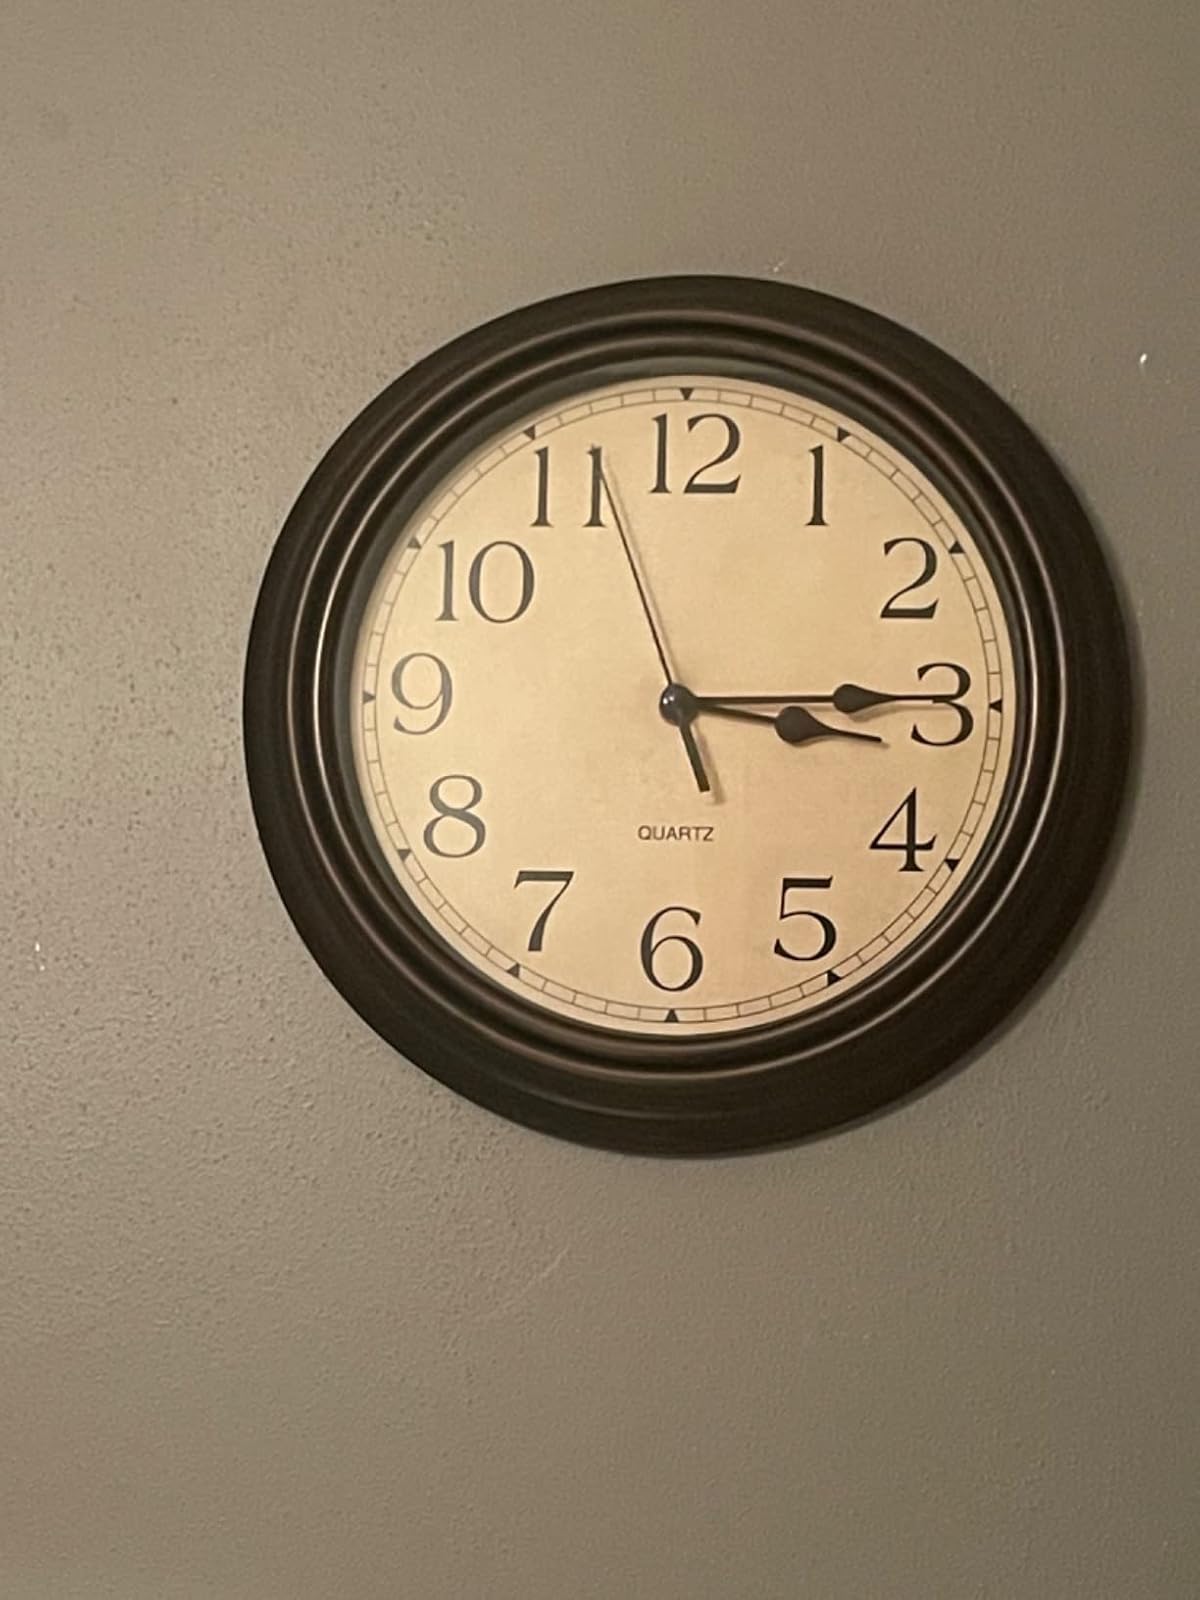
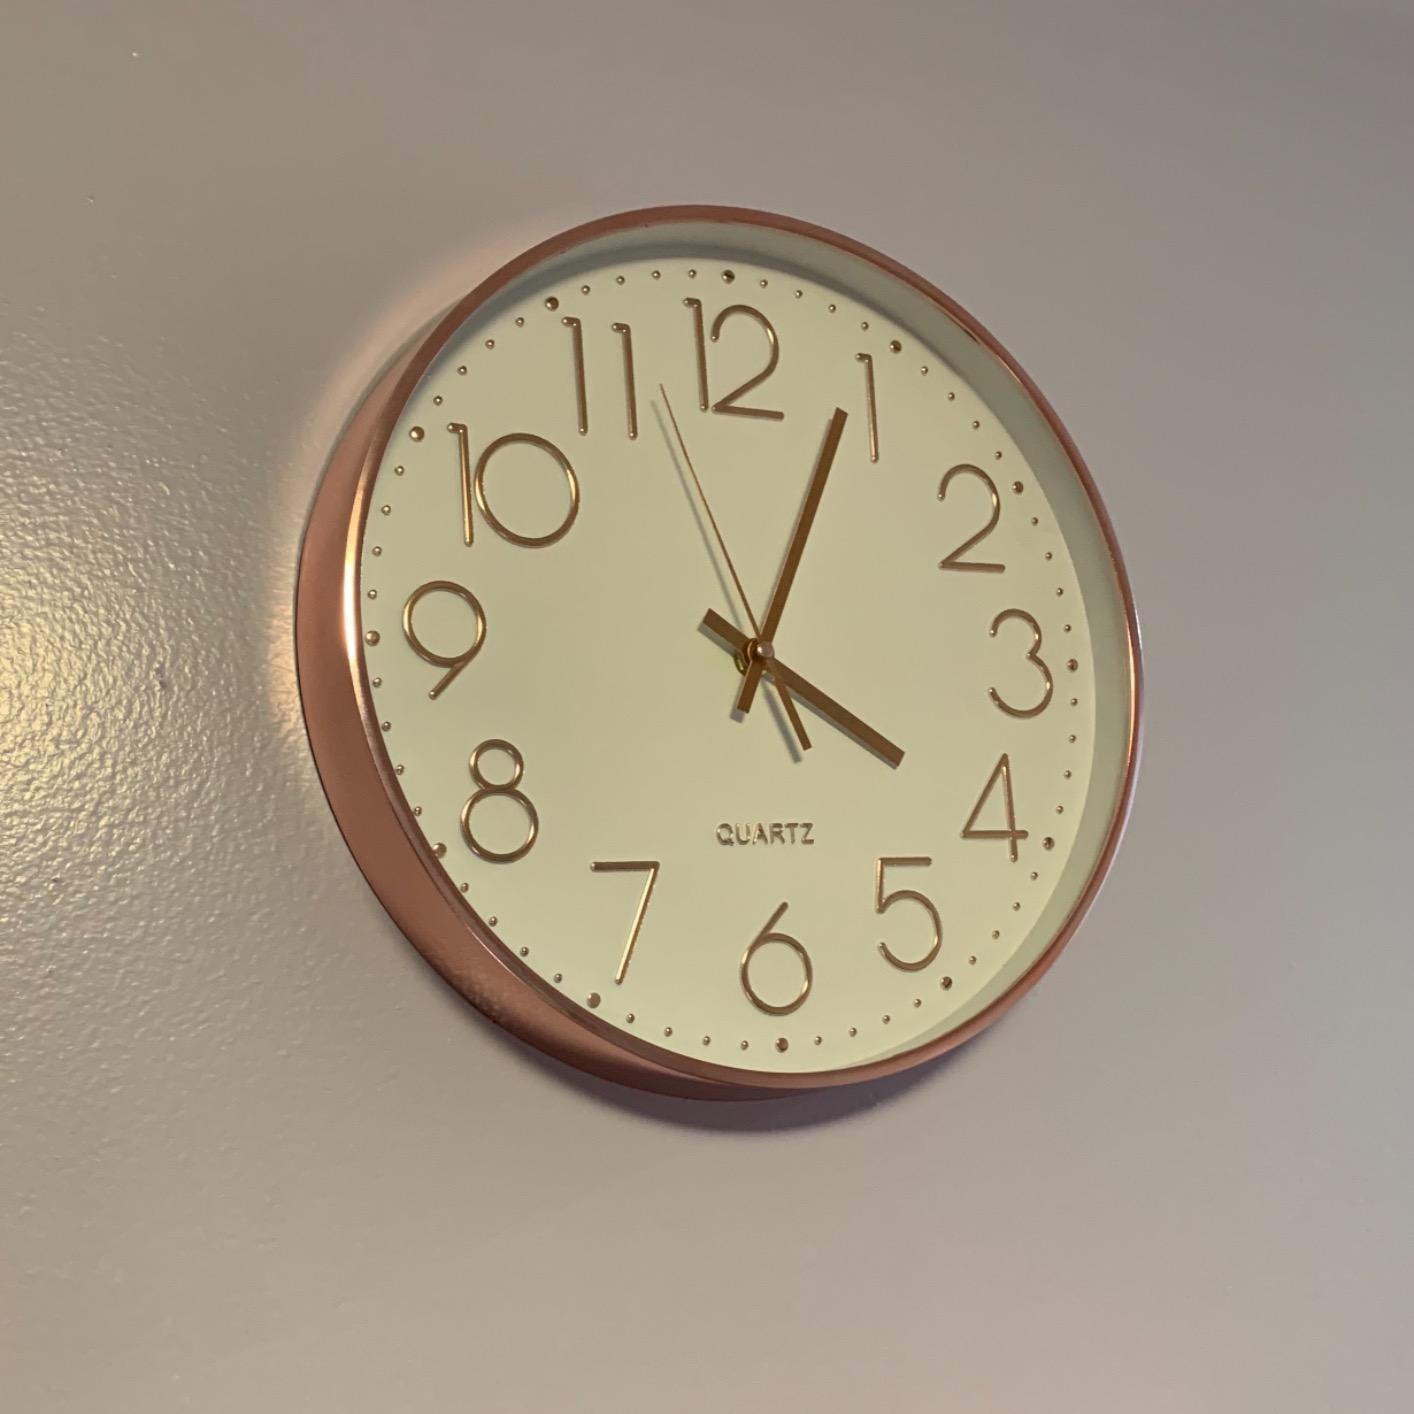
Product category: clock
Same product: no